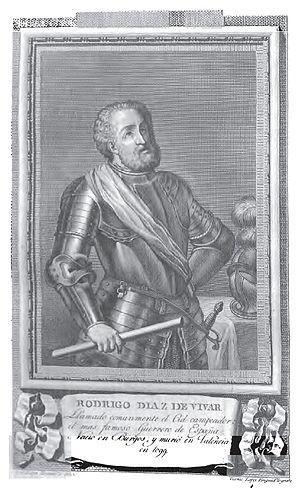
La Reconquista est le nom donné à la période du Moyen Âge durant laquelle s'est produite la reconquête, par les royaumes chrétiens, des territoires de la péninsule Ibérique et des îles Baléares occupés par les musulmans. Il est communément admis que la Reconquista commence lors de la première moitié du VIIIᵉ siècle ; néanmoins, l'année exacte de son début reste sujette à débat. La victoire asturienne lors de la bataille de Covadonga en 722 est une des dates admises comme le point de départ de la reconquête. Elle s'achève le 2 janvier 1492 dans l'actuelle Espagne, lorsque les « Rois catholiques » prennent le dernier bastion musulman à Grenade.